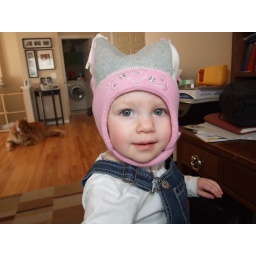
I like to wear my winter hat around the house